Alligator gar

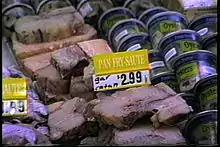
Market display of gar fillets

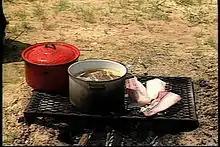
Gar fillets grilled and boiled

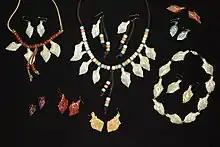
Ganoid scale jewelry

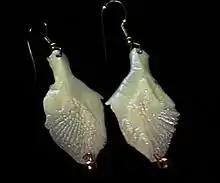
Ganoid scale earrings

Declining populations of alligator gar throughout their historic range have resulted in the need to monitor wild populations and regulate commercial harvests. Alligator gar have a high yield of white-meat fillets and a small percentage of waste relative to body weight. Fried gar balls, grilled filets, and fillets boiled in water with crab boil are popular dishes in the southern United States. There is also a small cottage industry that designs and sells jewelry made from the ganoid scales of alligator gar; some tan the hides to produce leather for making lamp shades, purses and a host of other novelty items. Historically, the price of wild gar meat sold commercially to wholesale distributors has fluctuated between $1.00/lb up to $2.50/lb. Retail prices in supermarkets and specialty stores have ranged from $3.00 to $3.50/lb.